Wrangelkiez

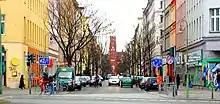
Wrangelstraße seen from Skalitzer Straße with Tabor Church in the background

Wrangelkiez has an above-average proportion of younger residents; with 34.2% of residents aged 18-35. It also has a high proportion of residents born overseas, particularly in other European countries.